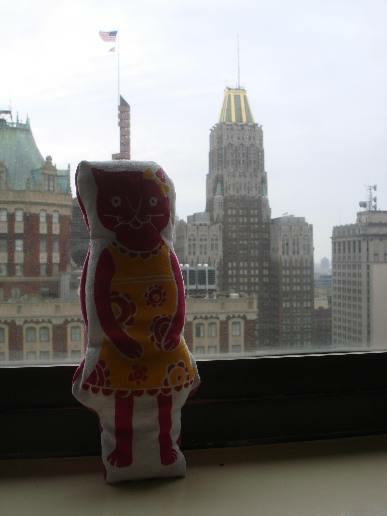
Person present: No